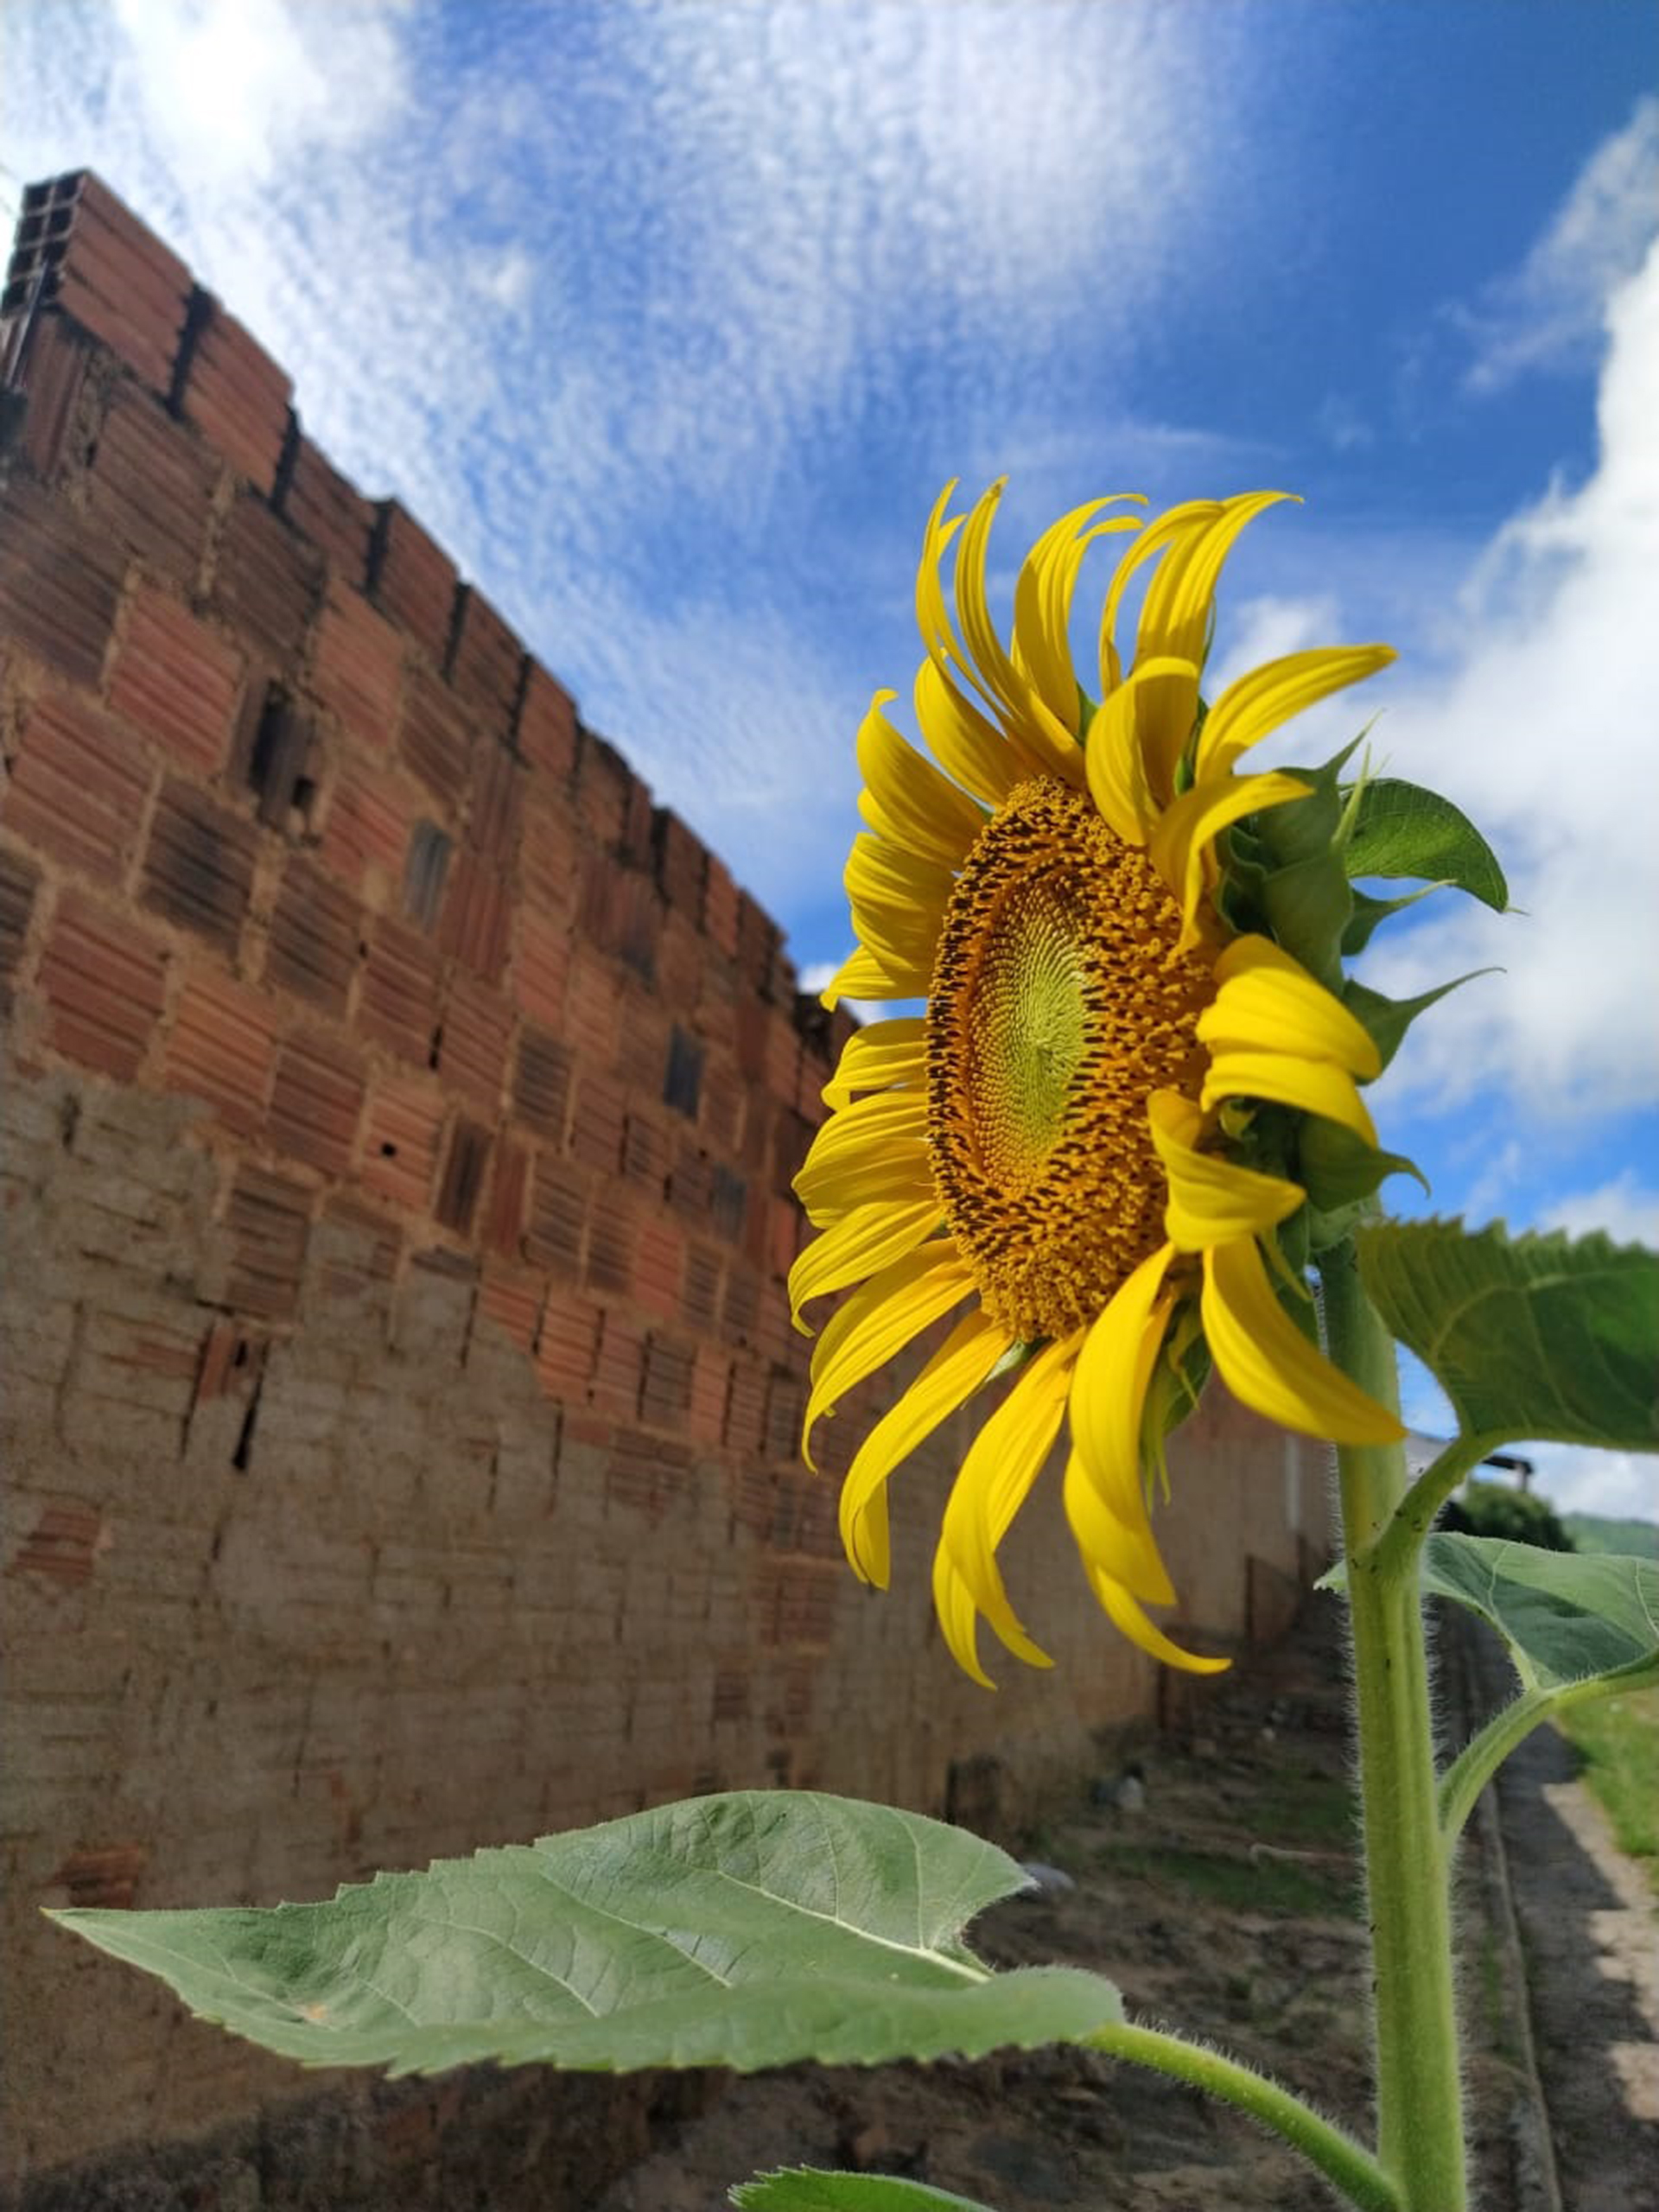
flower, cloud, sky, plant, daytime, green, petal, terrestrial plant, sunflower, agriculture, landscape, flowering plant, grass, field, annual plant, pollen, natural landscape, plantation, horizon, wildflower, cumulus, Forb, crop, daisy family, plant stem, garden, asterales